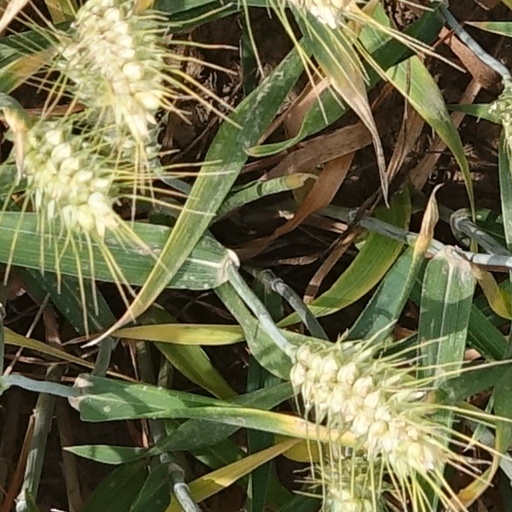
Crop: wheat